Temple of Mars (Corseul)

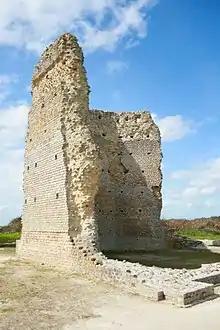
A closeup of the "cellas remains.

The Temple "of Mars"'" is the vestige of a Romano-Celtic "fanum" and its courtyard, located in Corseul, in the department of Côtes-d'Armor, France.